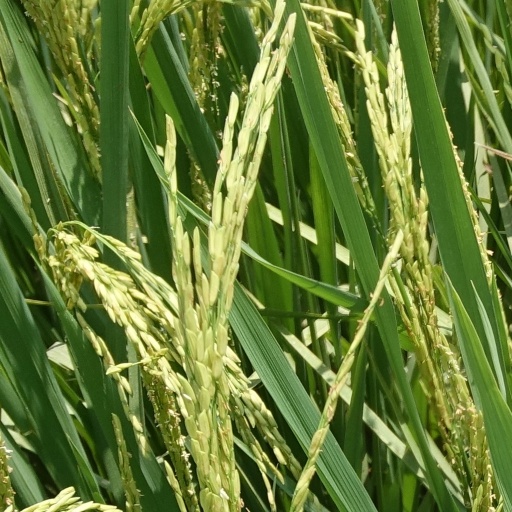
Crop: rice